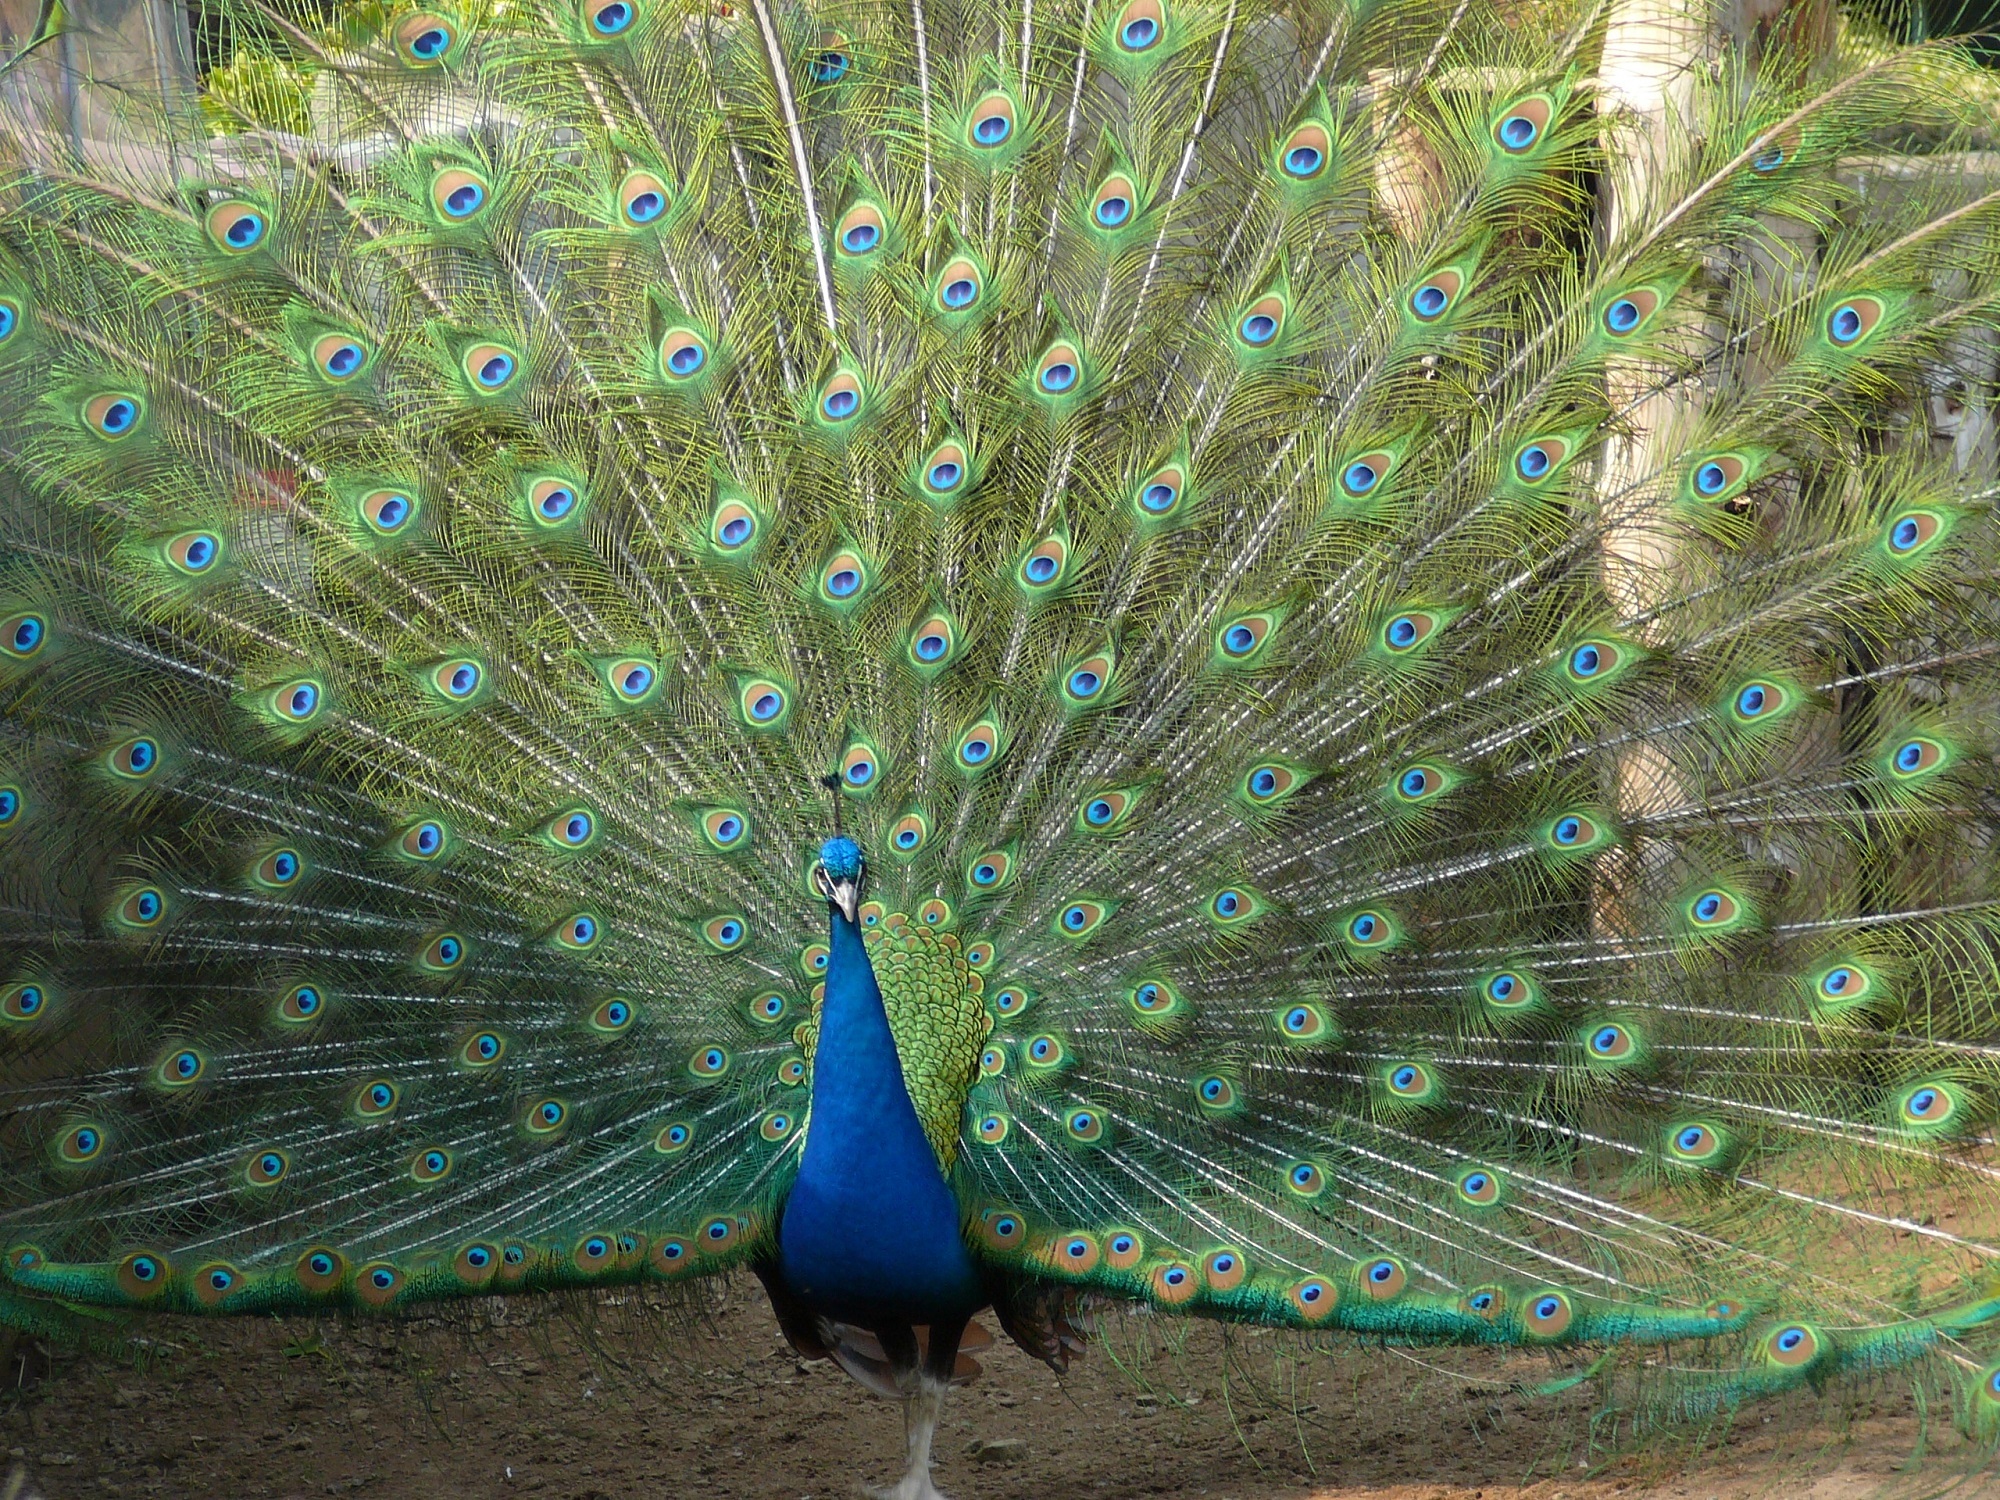
bird, wing, wildlife, pattern, green, tropical, natural, colorful, fowl, fauna, peacock, plumage, turquoise, feathers, tail, galliformes, vertebrate, exotic, peafowl, vibrant, fantail, plume, phasianidae